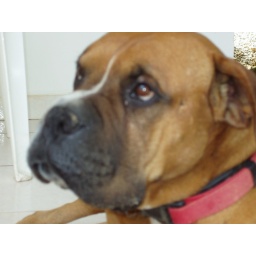
Rupert, the hotel's dog that accompanied us everywhere to guard our stuff while we were in the water